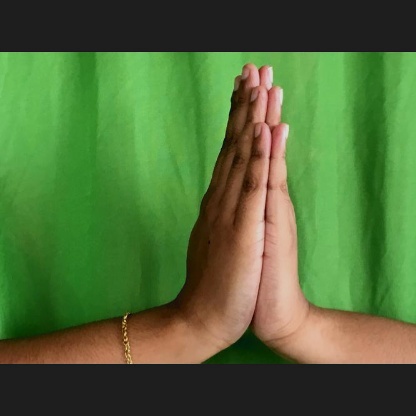
Mudra: Anjali